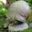
Label: snail